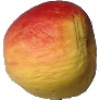
Label: Apple Red Yellow 1